Roman conquest of Britain

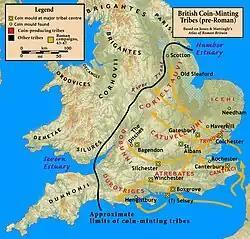
Campaigns under Aulus Plautius and the British tribes

The main invasion force under Aulus Plautius crossed in three divisions. The port of departure is usually taken to have been Bononia (Boulogne), and the main landing at Rutupiae (Richborough, on the east coast of Kent). Neither of these locations is certain. Dio does not mention the port of departure, and although Suetonius says that the secondary force under Claudius sailed from Boulogne it does not necessarily follow that the entire invasion force did. Richborough had a large natural harbour, which would have been suitable, and archaeology shows Roman military occupation at about the right time. However Dio says the Romans sailed east to west, and a journey from Boulogne to Richborough is south to north. Some historians suggest a sailing from Boulogne to the Solent, landing in the vicinity of Noviomagus (Chichester) or Southampton, in territory formerly ruled by Verica.